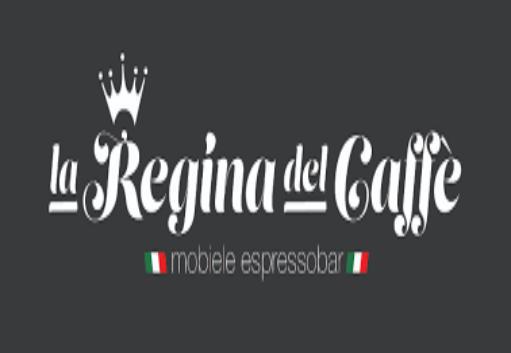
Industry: Clothes